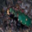
Label: beetle